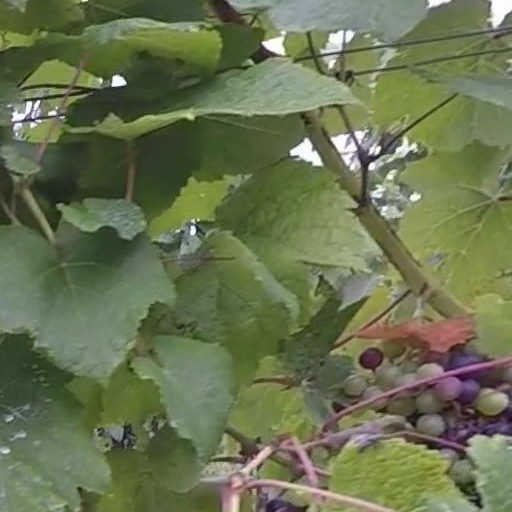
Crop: grape